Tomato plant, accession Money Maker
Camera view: bottom (45 deg); turntable rotation: 330 degrees
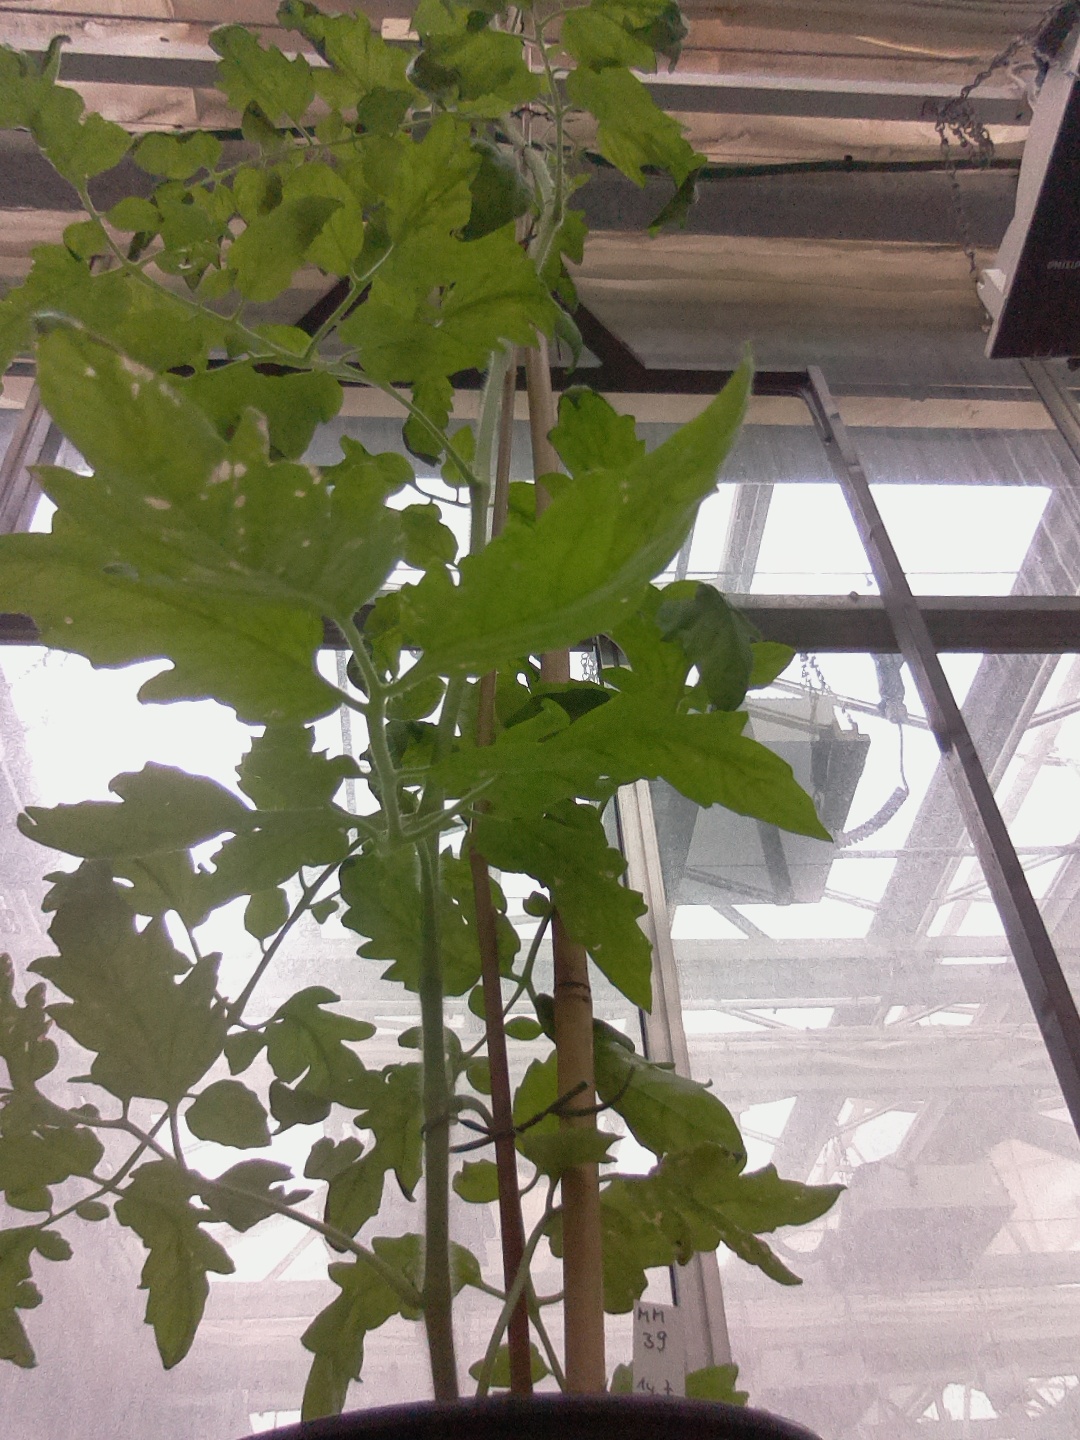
BBCH growth stage 70: Fruits at the main stem or branches visibles